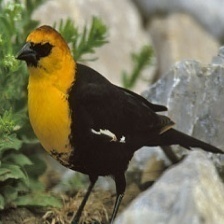
Species: YELLOW HEADED BLACKBIRD
Scientific name: XANTHOCEPHALUS